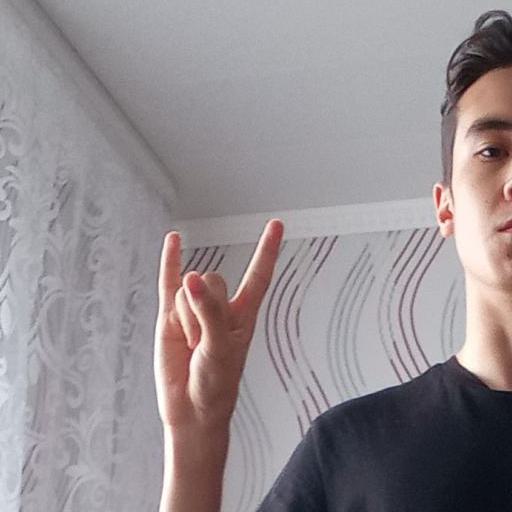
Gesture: rock